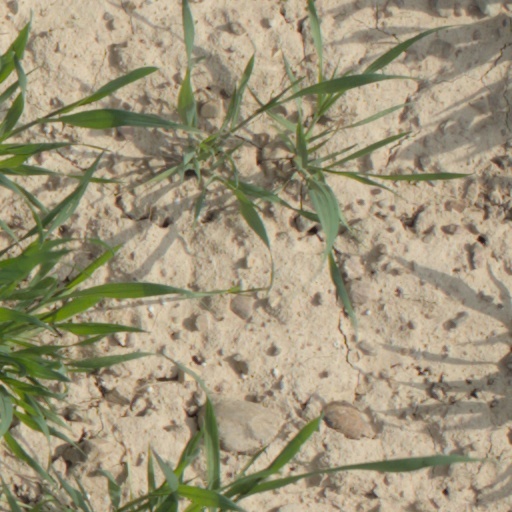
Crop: wheat